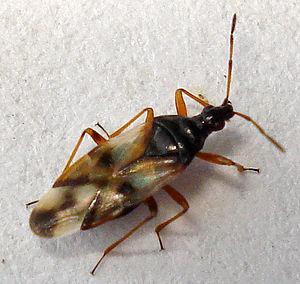
Le genre Anthocoris comprend des insectes hétéroptères prédateurs de la famille des Anthocoridae dont les larves et les adultes ont pour proies principalement les psylles et les pucerons sur les arbres fruitiers, la vigne, les grandes cultures, les cultures légumières et les cultures ornementales.
Comme toute activité humaine, la pratique du golf, comme la construction et l’entretien de terrains de golf génèrent des impacts environnementaux. Ces impacts sont notamment liés à la production et à la fin de vie des matériels utilisés pour le jeu ou l'entretien des terrains, aux moyens de transport utilisés pour les déplacements des pratiquants et employés, mais aussi aux terrains de golf et à leur gestion. Cette activité, sportive et de loisir, semble être de celles qui mobilisent le plus de ressources naturelles. Elle disperse dans l’environnement des quantités importantes d’intrants. Mais selon ses promoteurs, un terrain de golf peut aussi parfois présenter des aspects positifs pour l'environnement.
La punaise des peupliers est une espèce de petits insectes hémiptères, une punaise de la famille des Anthocoridae.